Courtship display

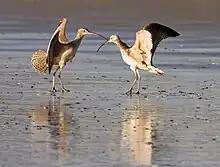
Male and female long-billed curlew, "Numenius americanus", mutual courtship display

Often, males and females will perform synchronized or responsive courtship displays in a mutual fashion. With many socially monogamous species such as birds, their duet facilitates pre-copulatory reassurance of pair bonding and strengthens post-copulatory dedication to the development of offspring (e.g., great crested grebe, "Podiceps cristatus"). For example, male and female crested auklets, "Aethia cristatella," will cackle at one another as a vocal form of mutual display that serves to strengthen a bond between the two. In some cases, males may pair up to perform mutual, cooperative displays in order to increase courtship success and attract females. This phenomenon can be seen with long-tailed manakins, "Chiroxiphia linearis".